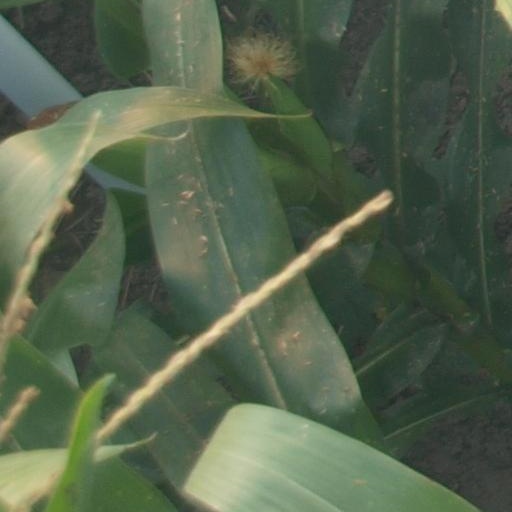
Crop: maize; corn